List of Downton Abbey characters

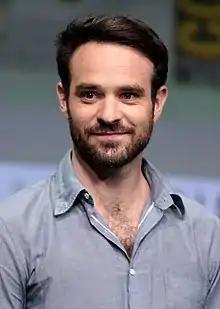
Charlie Cox plays Philip, Duke of Crowborough

Andrew "Andy" Parker (played by Michael C. Fox) is a footman who starts working at Downton Abbey in 1924. When he was at school he fooled around and never learned how to read or how to write anything but his own name.